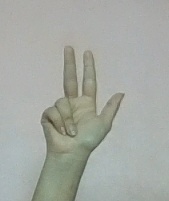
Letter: al